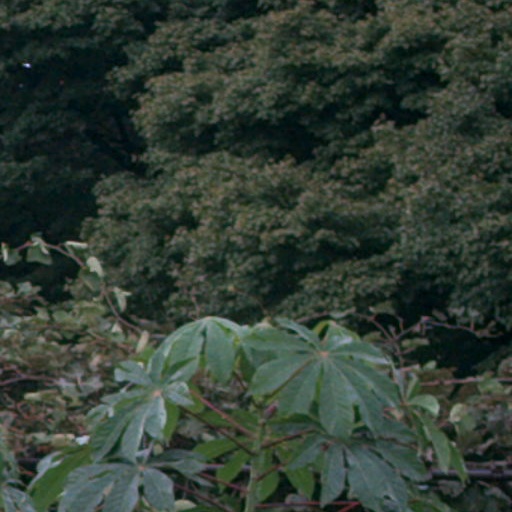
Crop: cassava